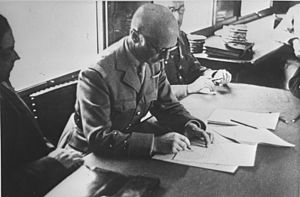
Våbenhvile med Frankrig (Anden Compiègne)
Charles Huntziger.
Den Anden våbenstilstand ved Compiègne blev underskrevet kl. 18.50 den 22. juni 1940 i nærheden af Compiègne, i departmentet Oise, mellem Nazityskland og Frankrig. Efter den knusende tyske sejr i Slaget om Frankrig førte våbenstilstanden til etablering af en tysk besættelseszone i den nordlige del af Frankrig og hele Atlanterhavskysten ned til den spanske grænse. Resten af Frankrig forblev "frit" under en fransk regering. Adolf Hitler valgte bevidst Compiègne skoven som det sted, hvor våbenstilstanden skulle underskrives, på grund af stedets symbolske betydning som stedet, hvor våbenstilstanden i 1918 blev indgået. Den våbenstilstand, der afsluttede 1. verdenskrig med et tysk nederlag.